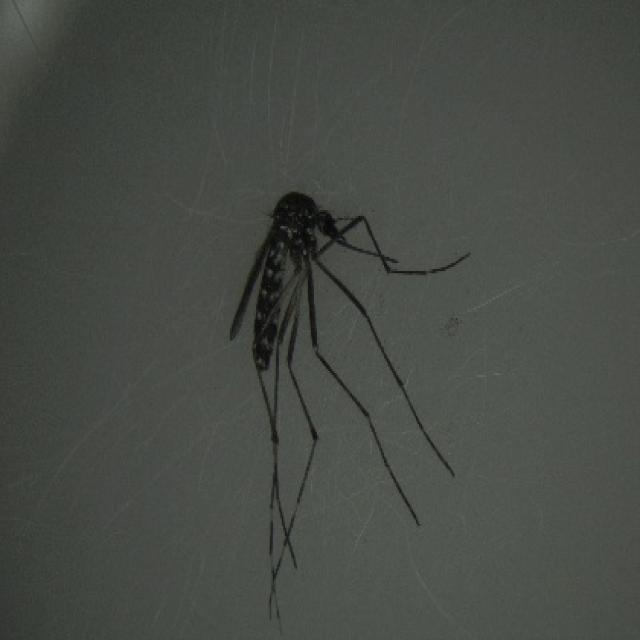
Species: aedes_albopictus